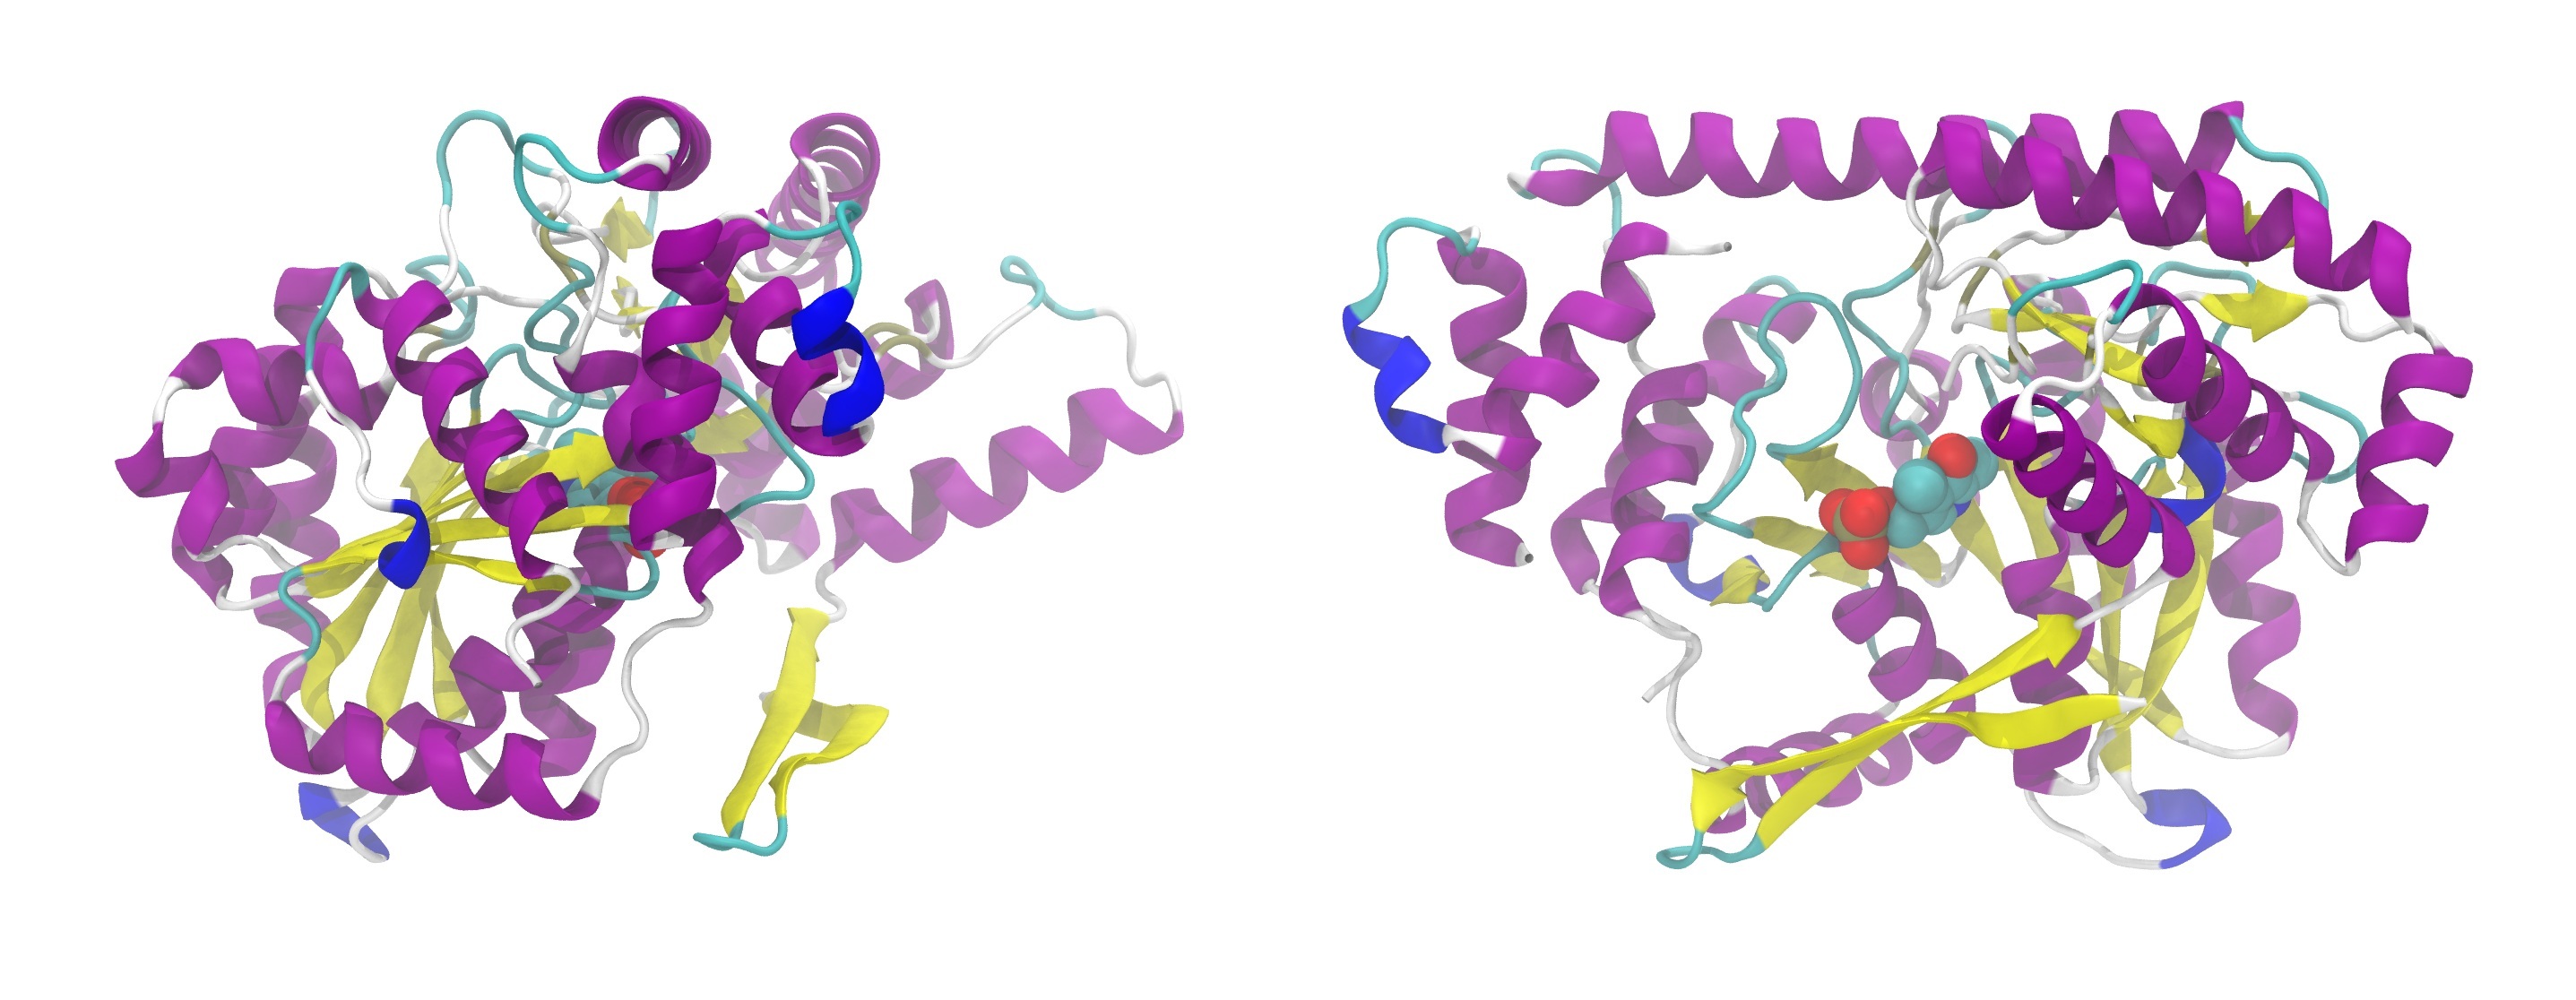
structure, line, model, human, product, font, drawing, illustration, logo, chemistry, protein, clip art, alat2, alanine, aminotransferase, secondary structure